Drummond Castle

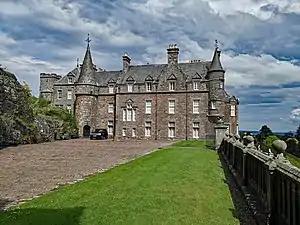
Drummond Castle front view

Drummond Castle is located in Perthshire, Scotland. The castle is known for its gardens, described by Historic Environment Scotland as "the best example of formal terraced gardens in Scotland." It is situated in Muthill parish, south of Crieff. The castle comprises a tower house built in the late 15th century, and a 17th-century mansion, both of which were rebuilt in Victorian times. The gardens date to the 1630s, although they too were restructured in the 19th century. The formal gardens are protected as a category A listed building, and are included on the Inventory of Gardens and Designed Landscapes in Scotland. The tower house and mansion are both category B listed.